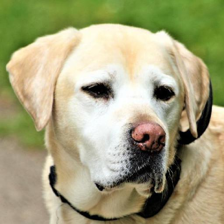
Label: animals